Ghisonaccia

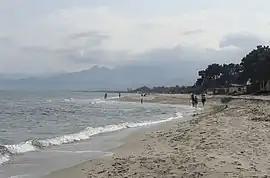
Vignale Beach

Ghisonaccia is a commune of the Haute-Corse department of France on the island of Corsica.